Duluth, Minnesota

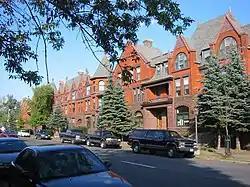
Chester Terrace, built in 1890

During the early 20th century, Duluth emerged as a significant industrial and shipping center, and was briefly the busiest port in the United States by tonnage. The city flourished economically, with ten newspapers, six banks, and the 11-story Torrey Building symbolizing its urban growth. As of 1905, Duluth was said to be home to the most millionaires per capita in the United States. The arrival of U.S. Steel in 1907 and subsequent development of the Duluth Works plant, which began production in 1915, further stimulated expectations of rapid population growth. Alongside the plant, the company built Morgan Park as a model company town. Numerous manufacturing firms, including the Diamond Calk Horseshoe Company and Marshall Wells Hardware, further diversified the city's industrial base.